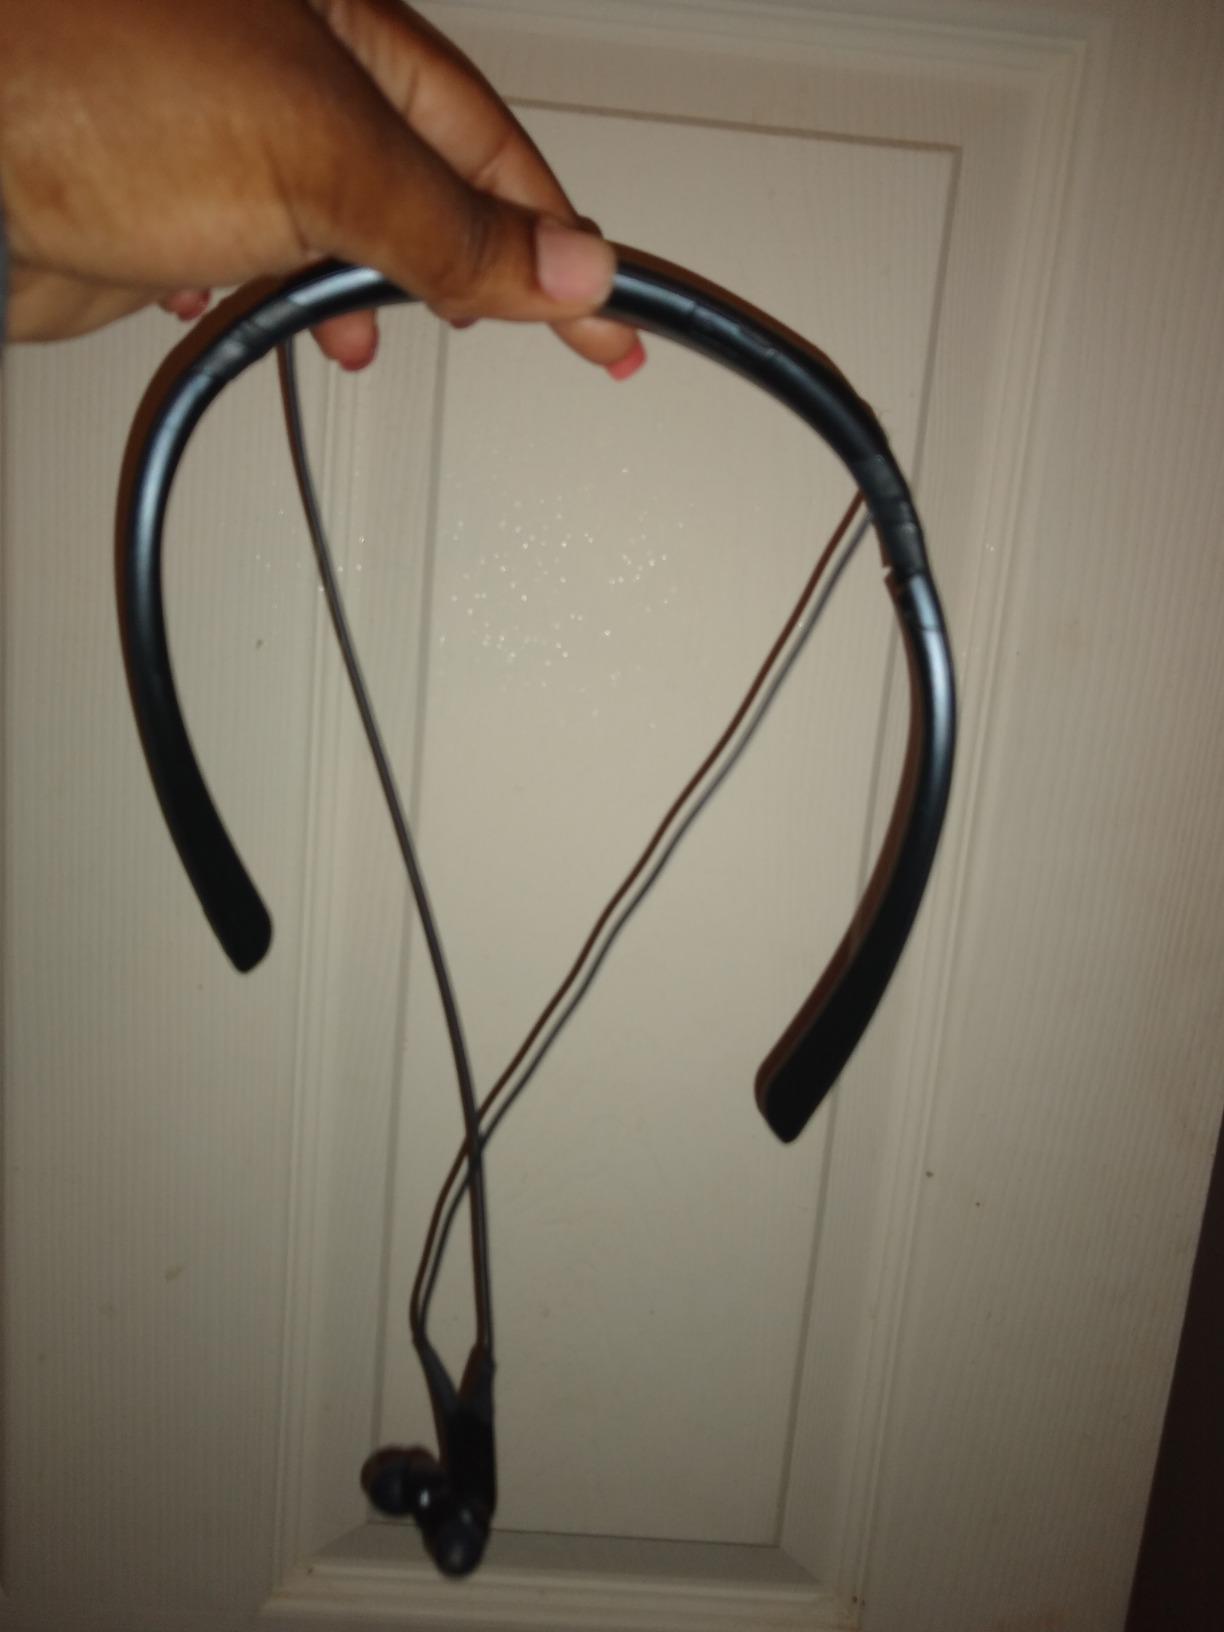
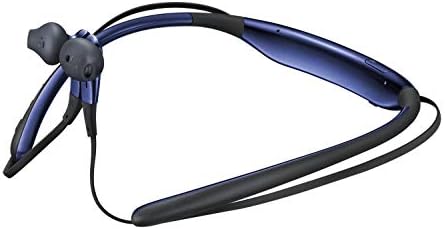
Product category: headphones
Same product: no